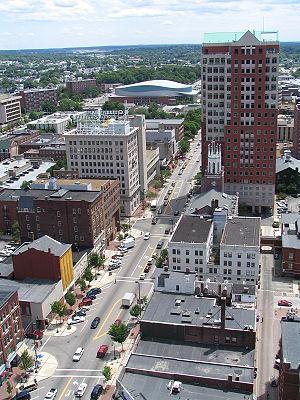
Manchester est une ville de l'État du New Hampshire, aux États-Unis. Avec environ 107 000 habitants, elle est la ville la plus peuplée de l'État du New Hampshire, la 10ᵉ ville la plus peuplée de la Nouvelle-Angleterre. Elle se situe sur les rives du fleuve Merrimack, dans le comté de Hillsborough.